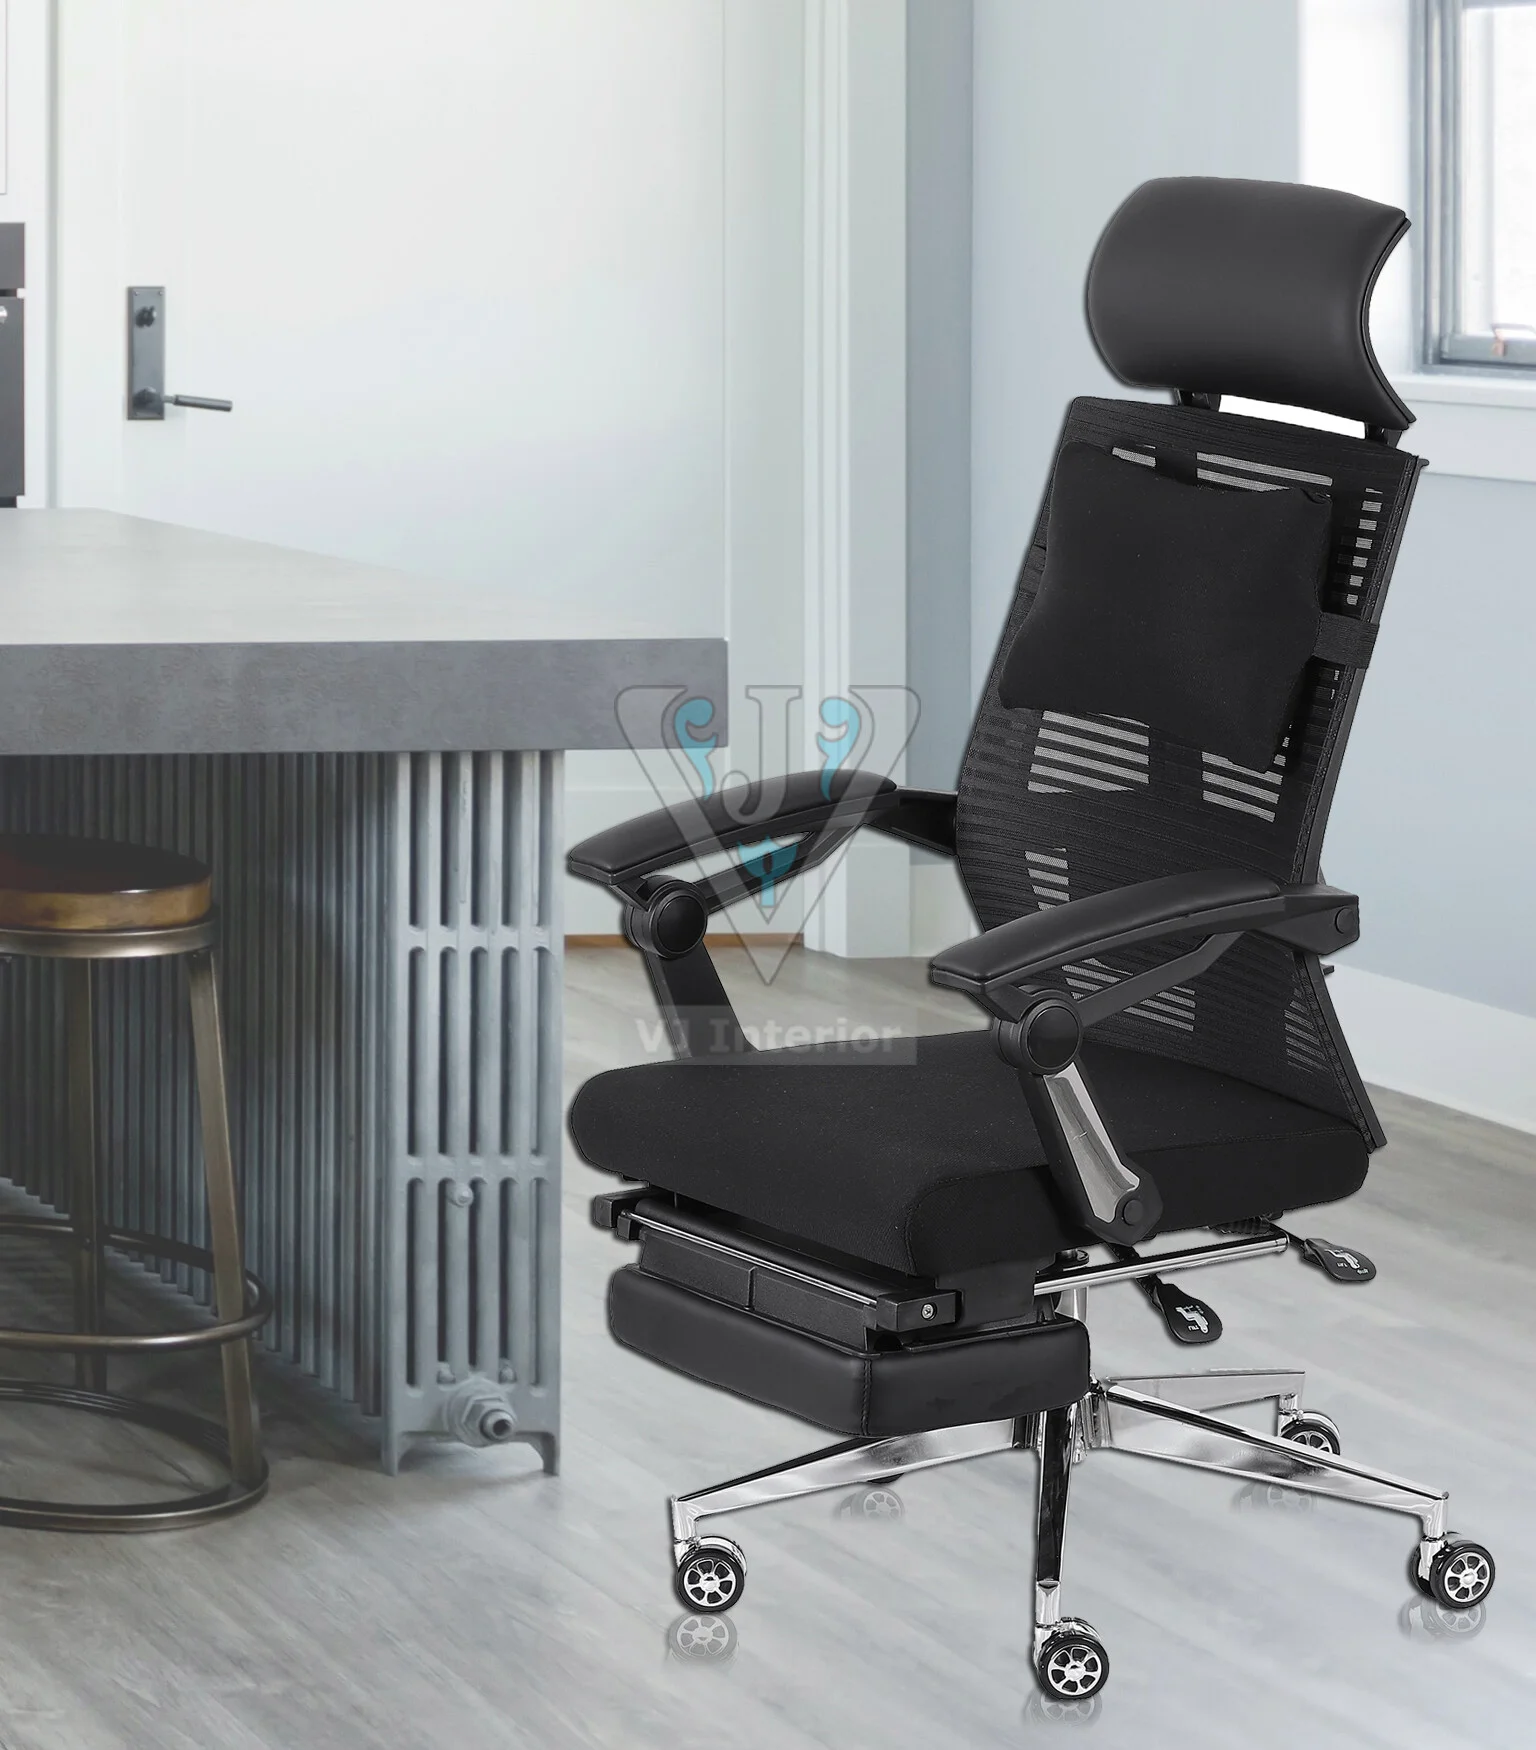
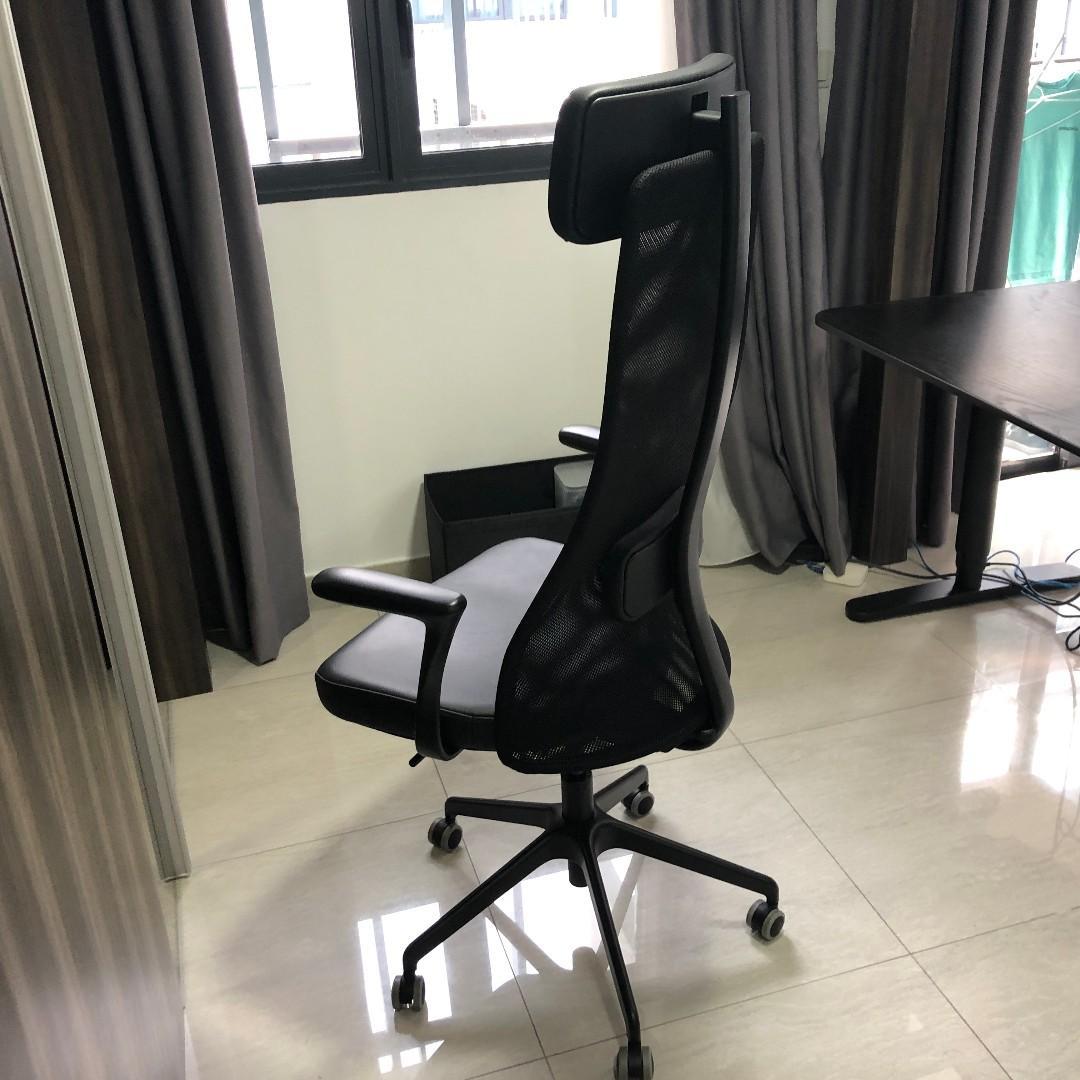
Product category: items_chair
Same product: no